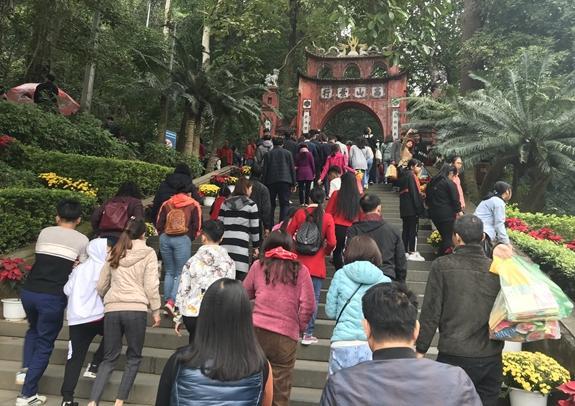
có nhiều người đang di chuyển ở lối đi vào đền thờ